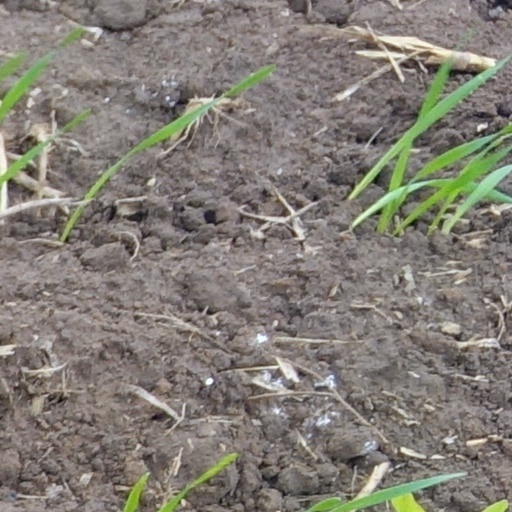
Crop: wheat